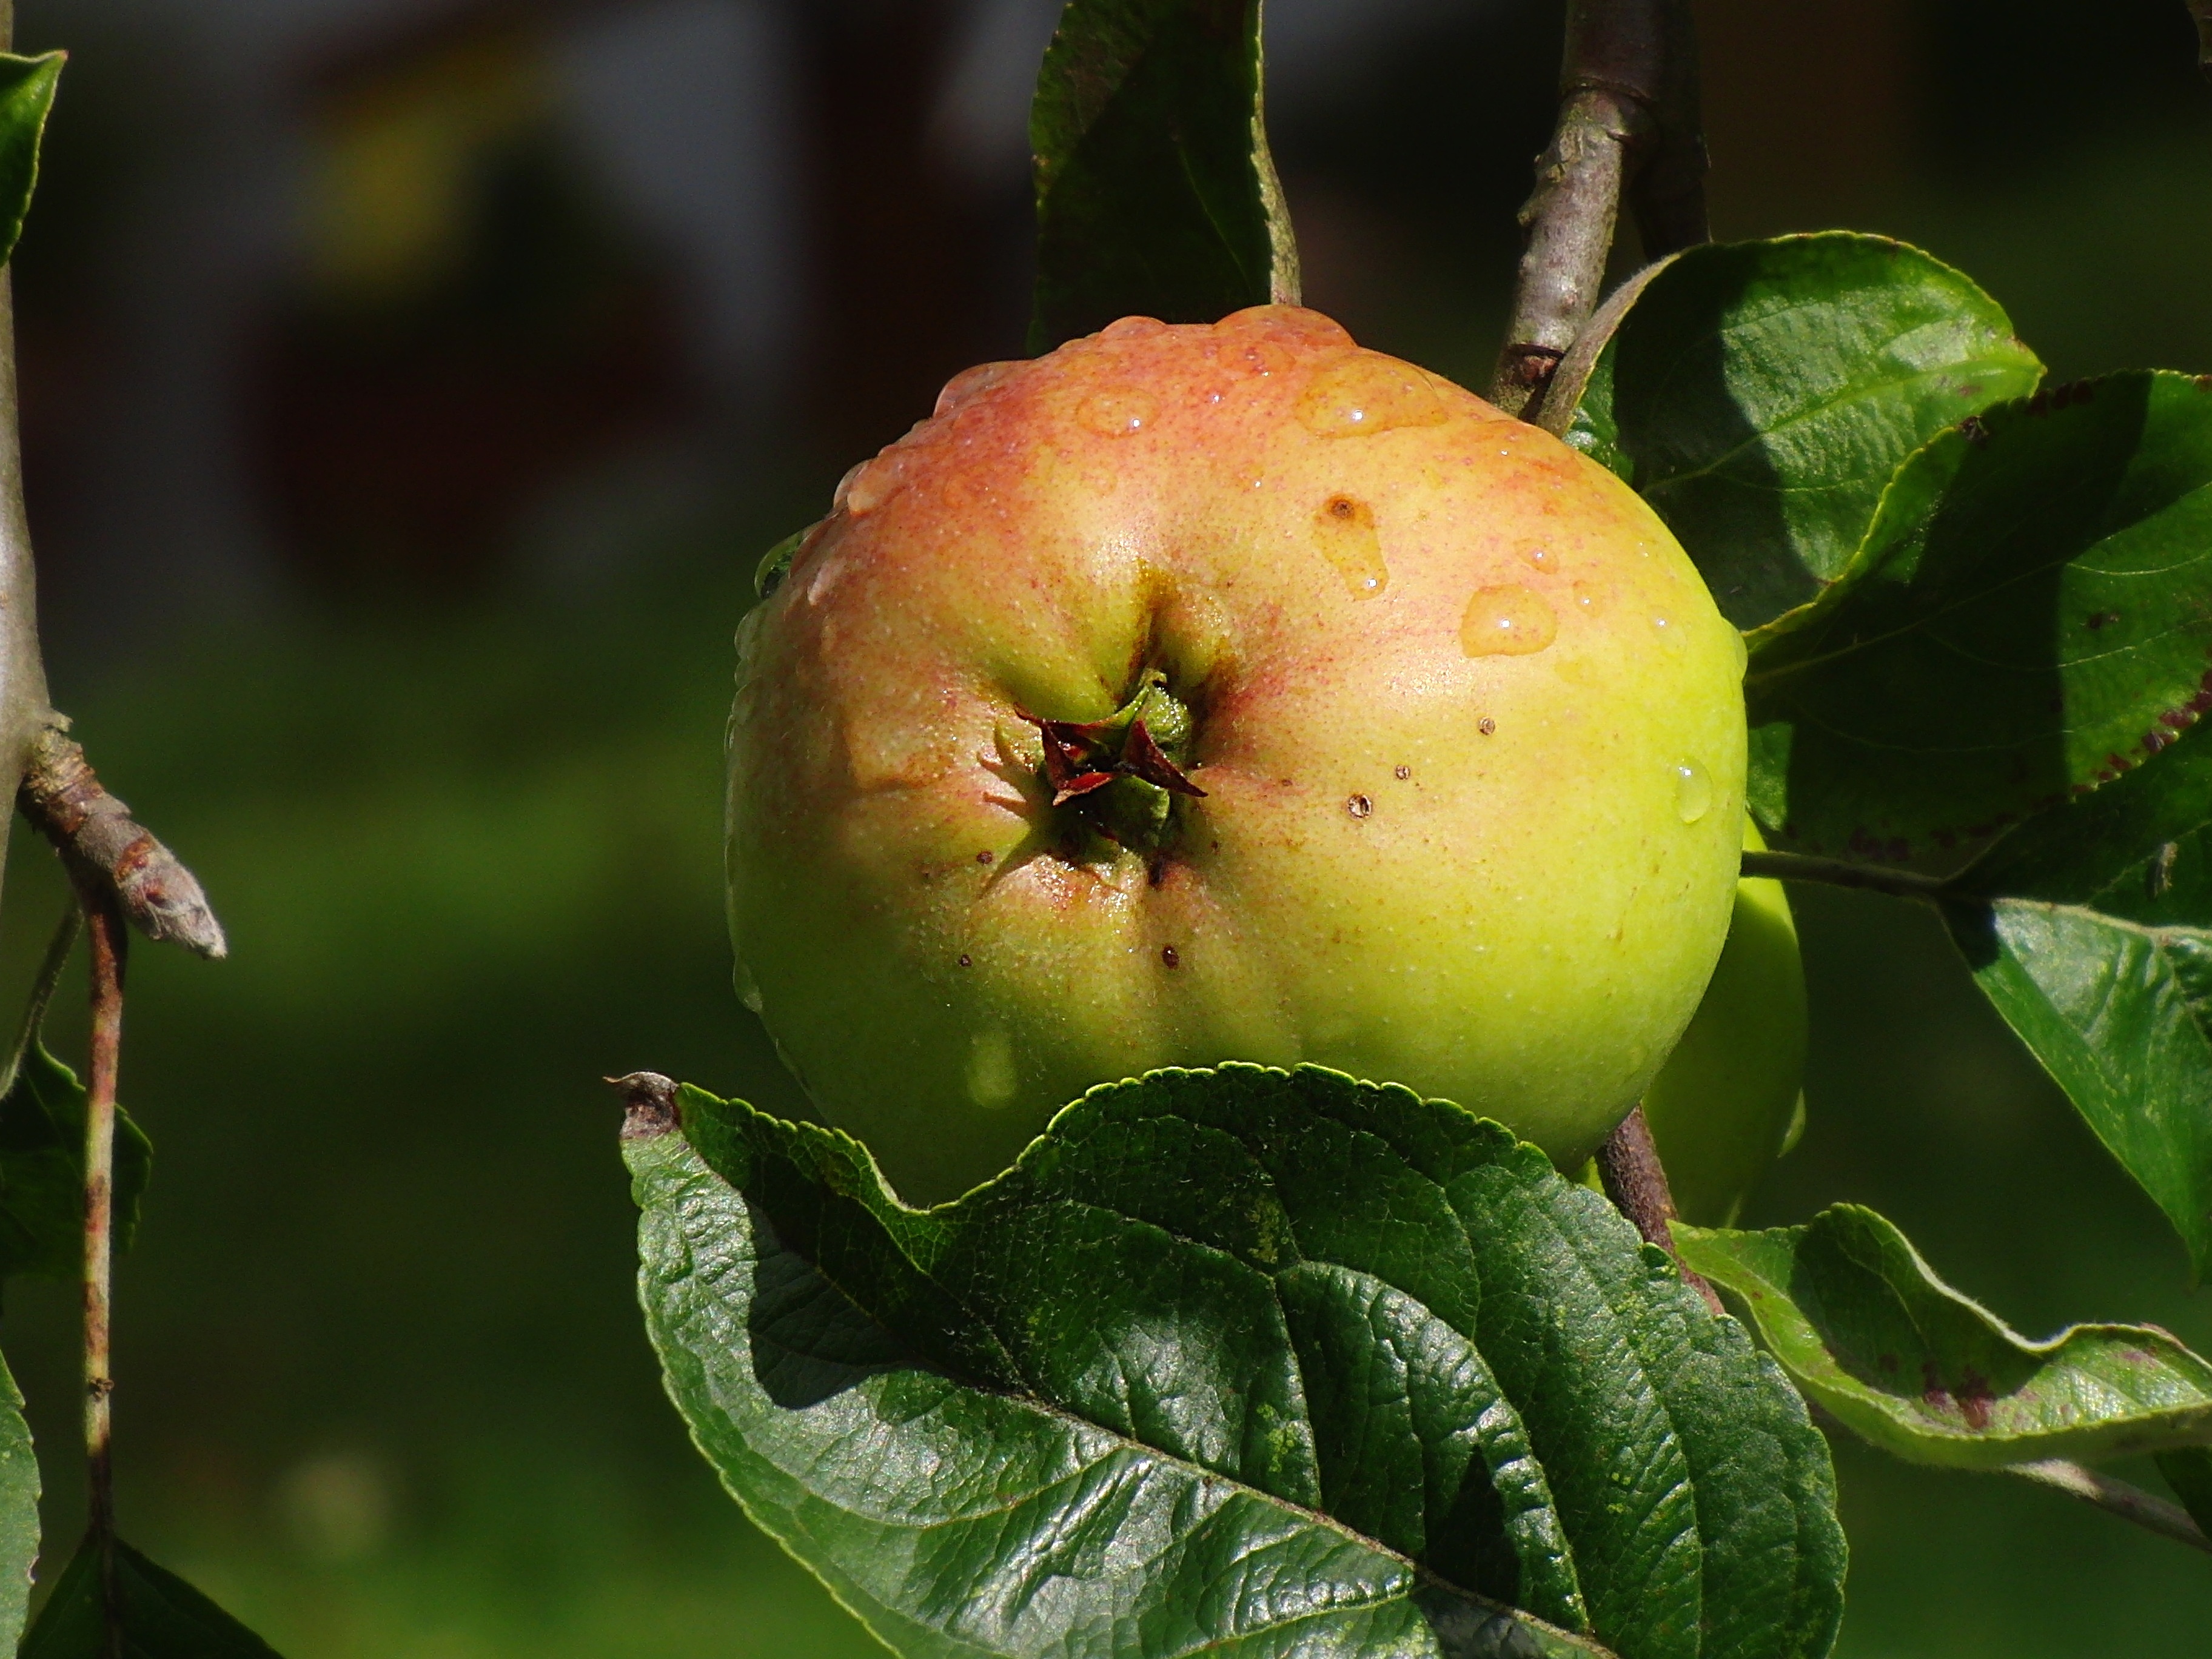
nature, green, plant, food, flora, fruit, produce, tree, apple, flower, botany, land plant, rose family, macro photography, branch, leaf, flowering plant